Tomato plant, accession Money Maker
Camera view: bottom (45 deg); turntable rotation: 240 degrees
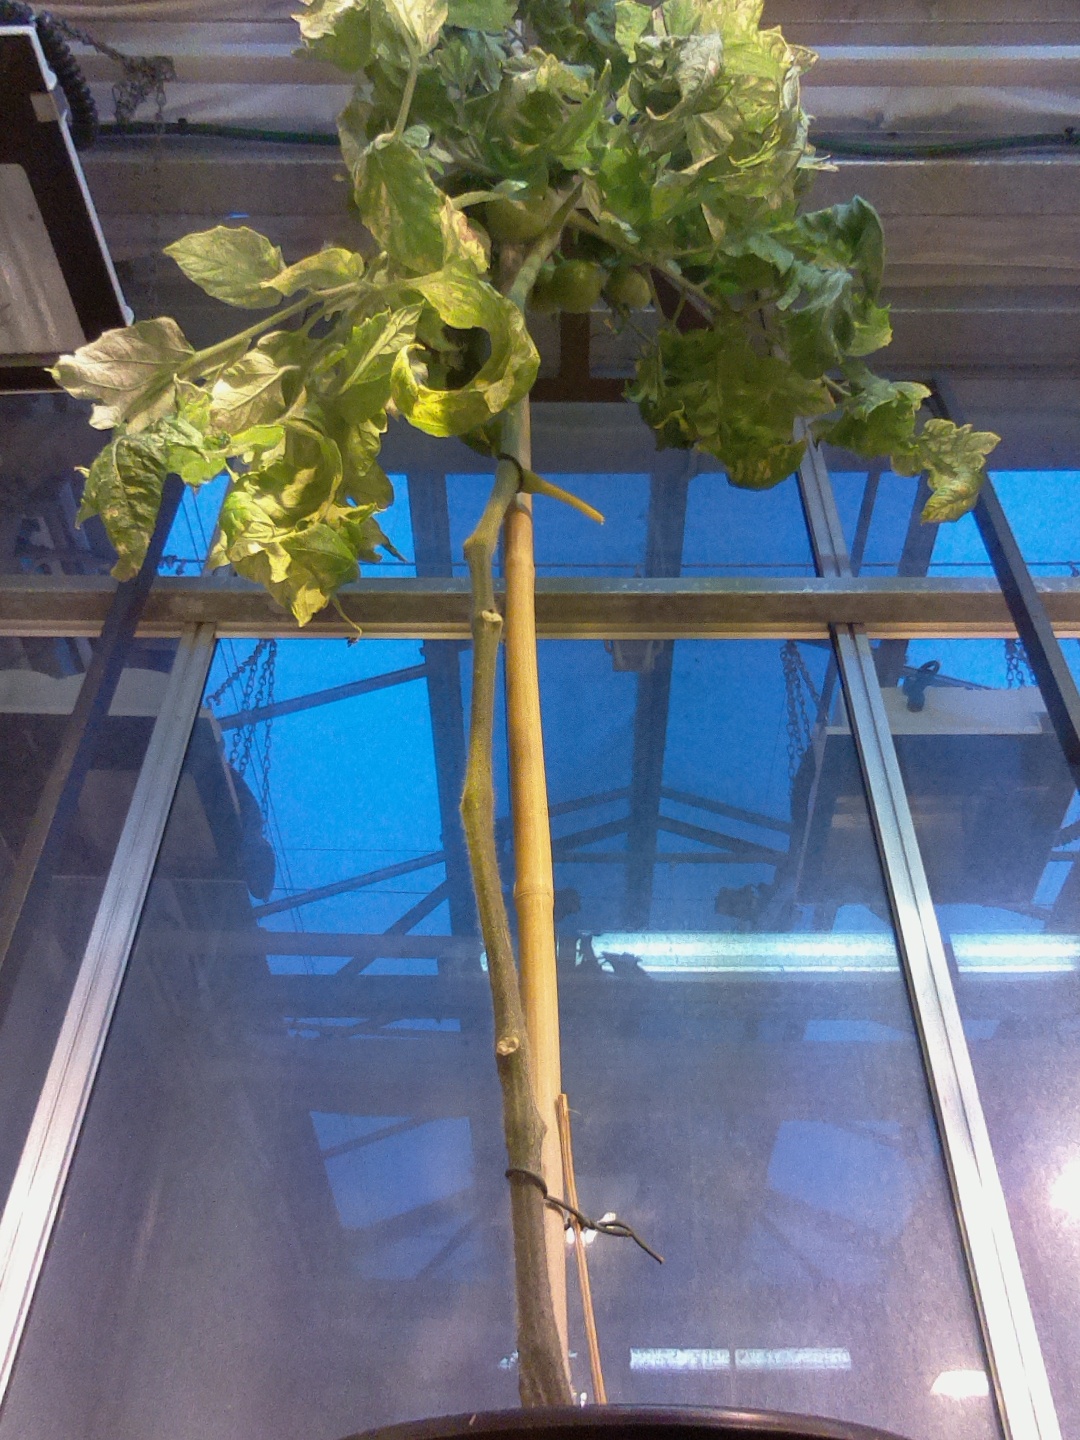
BBCH growth stage 78: 80% -90% of final fruit size